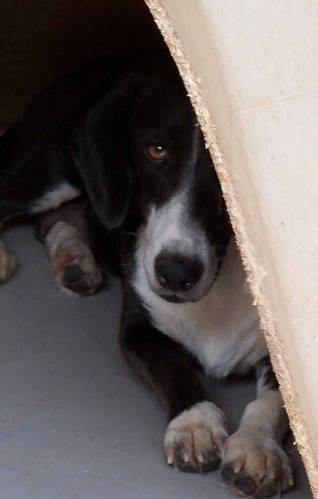
dog